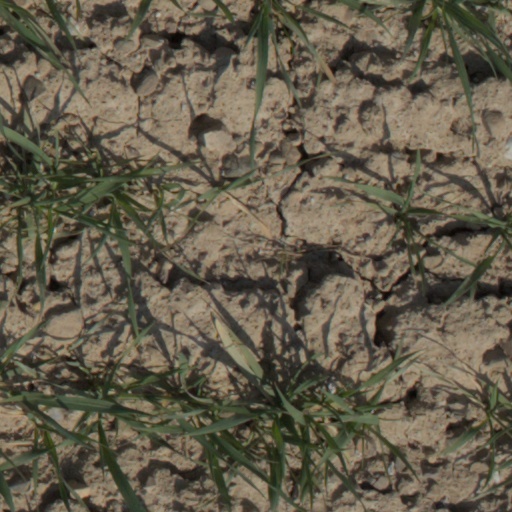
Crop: wheat